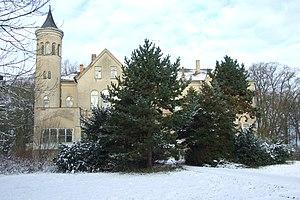
Dettmannsdorf est une municipalité allemande du land de Mecklembourg-Poméranie-Occidentale et l'arrondissement de Poméranie-Occidentale-Rügen. En 2013, elle comptait 985 hab.